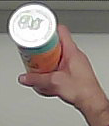
Product: pringles_paprika